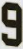
Number: 9